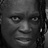
Emotion: sad